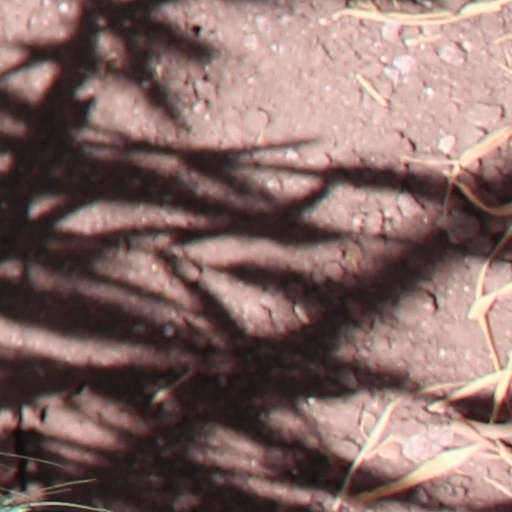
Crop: wheat